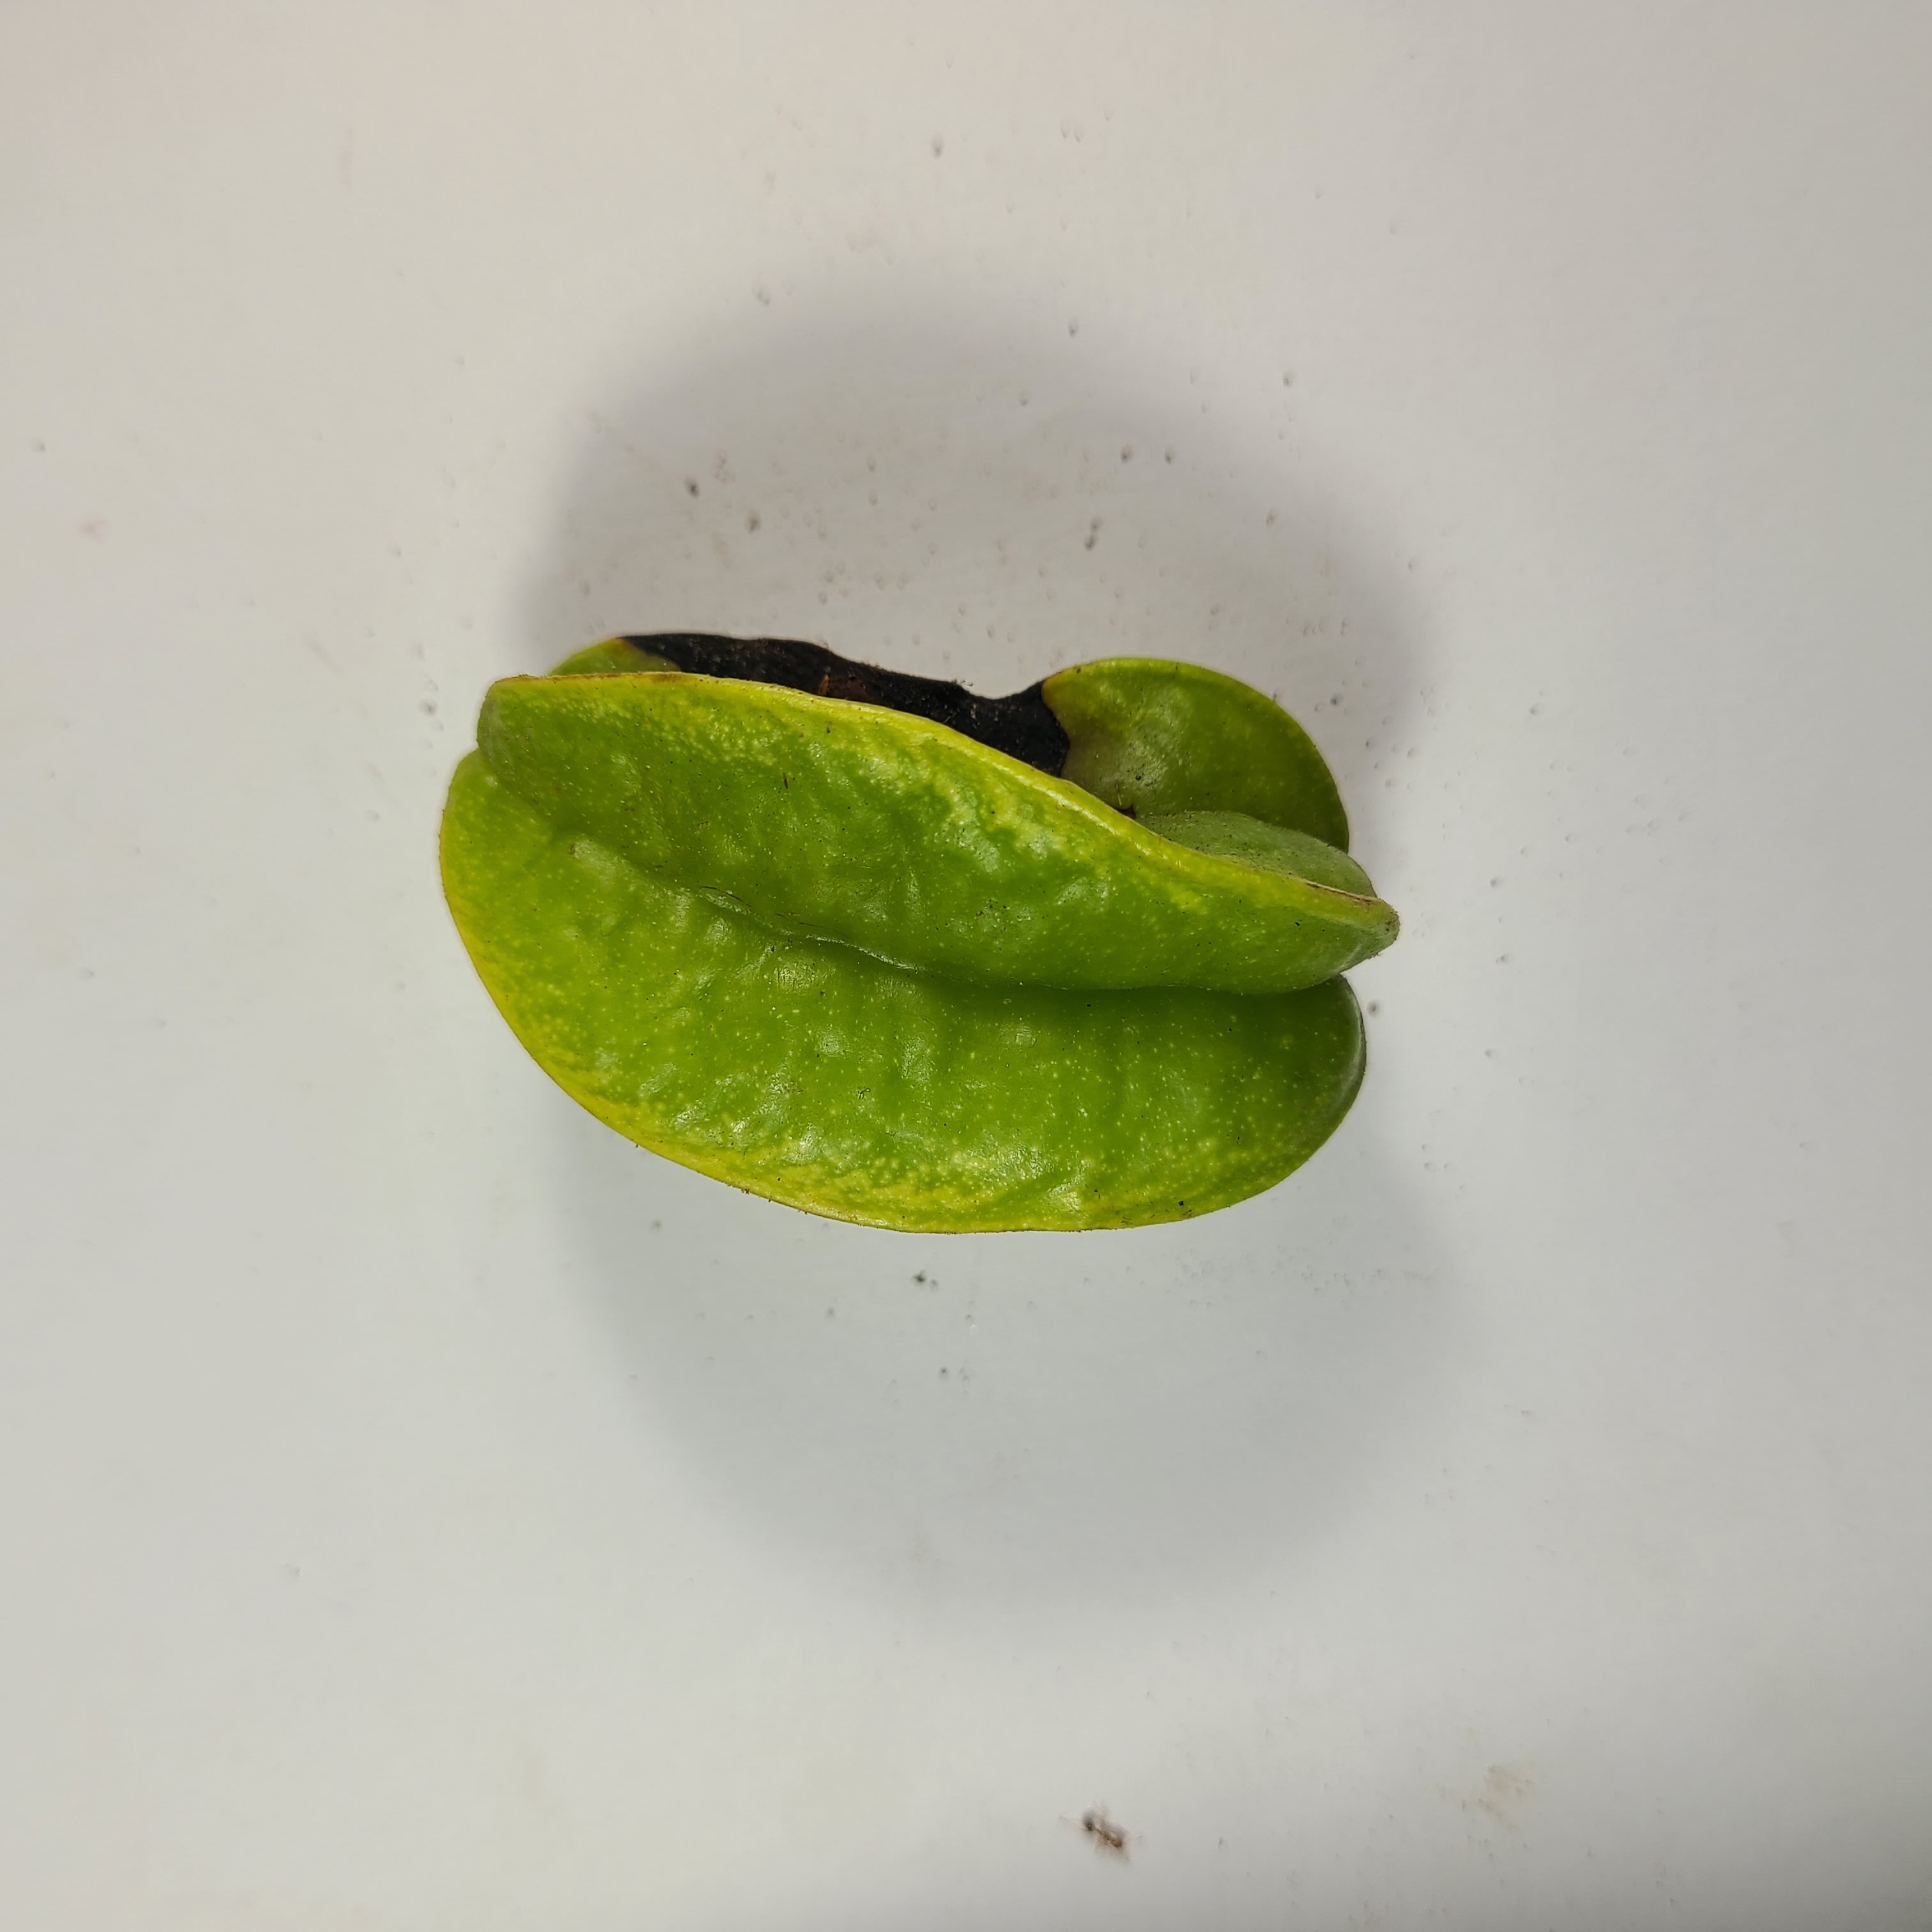
Label: Unhealthy Fruits